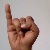
The image shows a hand gesture representing the letter 'I' in Indian Sign Language.